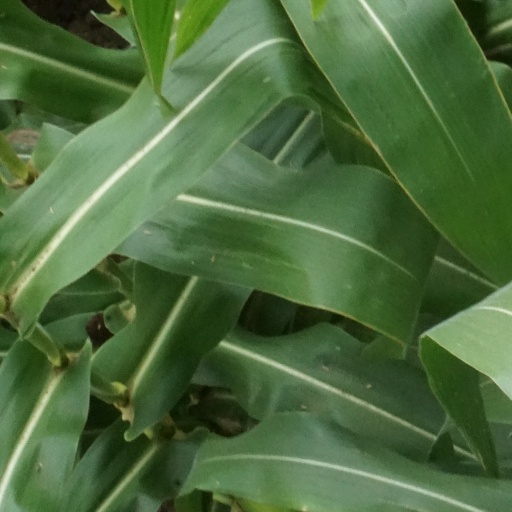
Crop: maize; corn